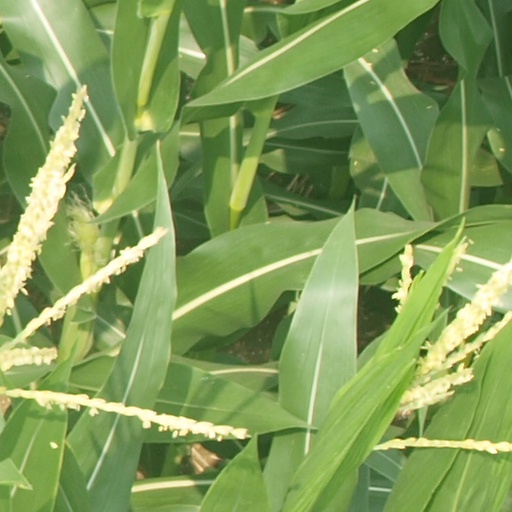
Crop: maize; corn